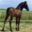
Label: horse